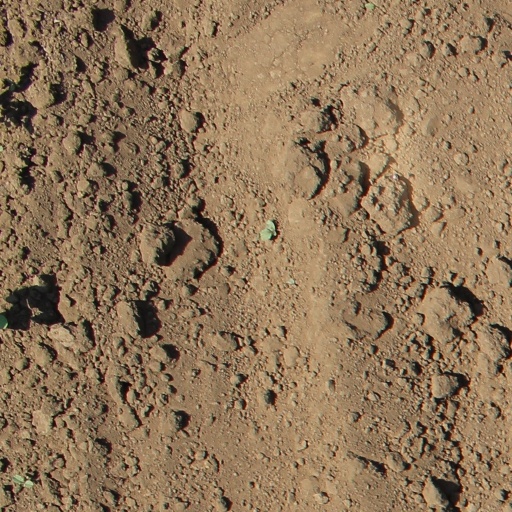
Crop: soybean